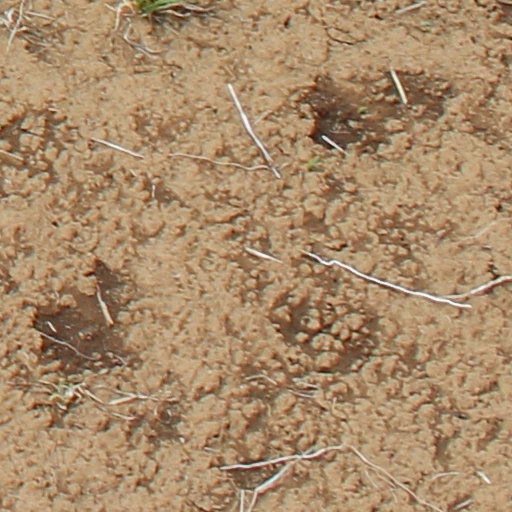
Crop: wheat